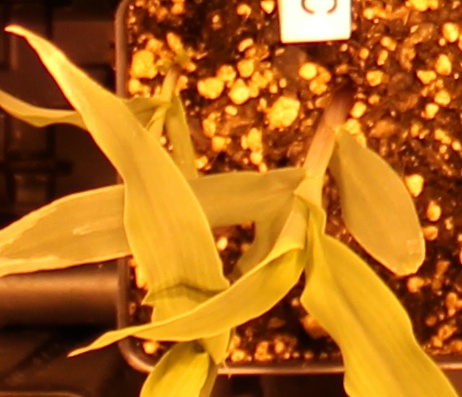
Label: Corn